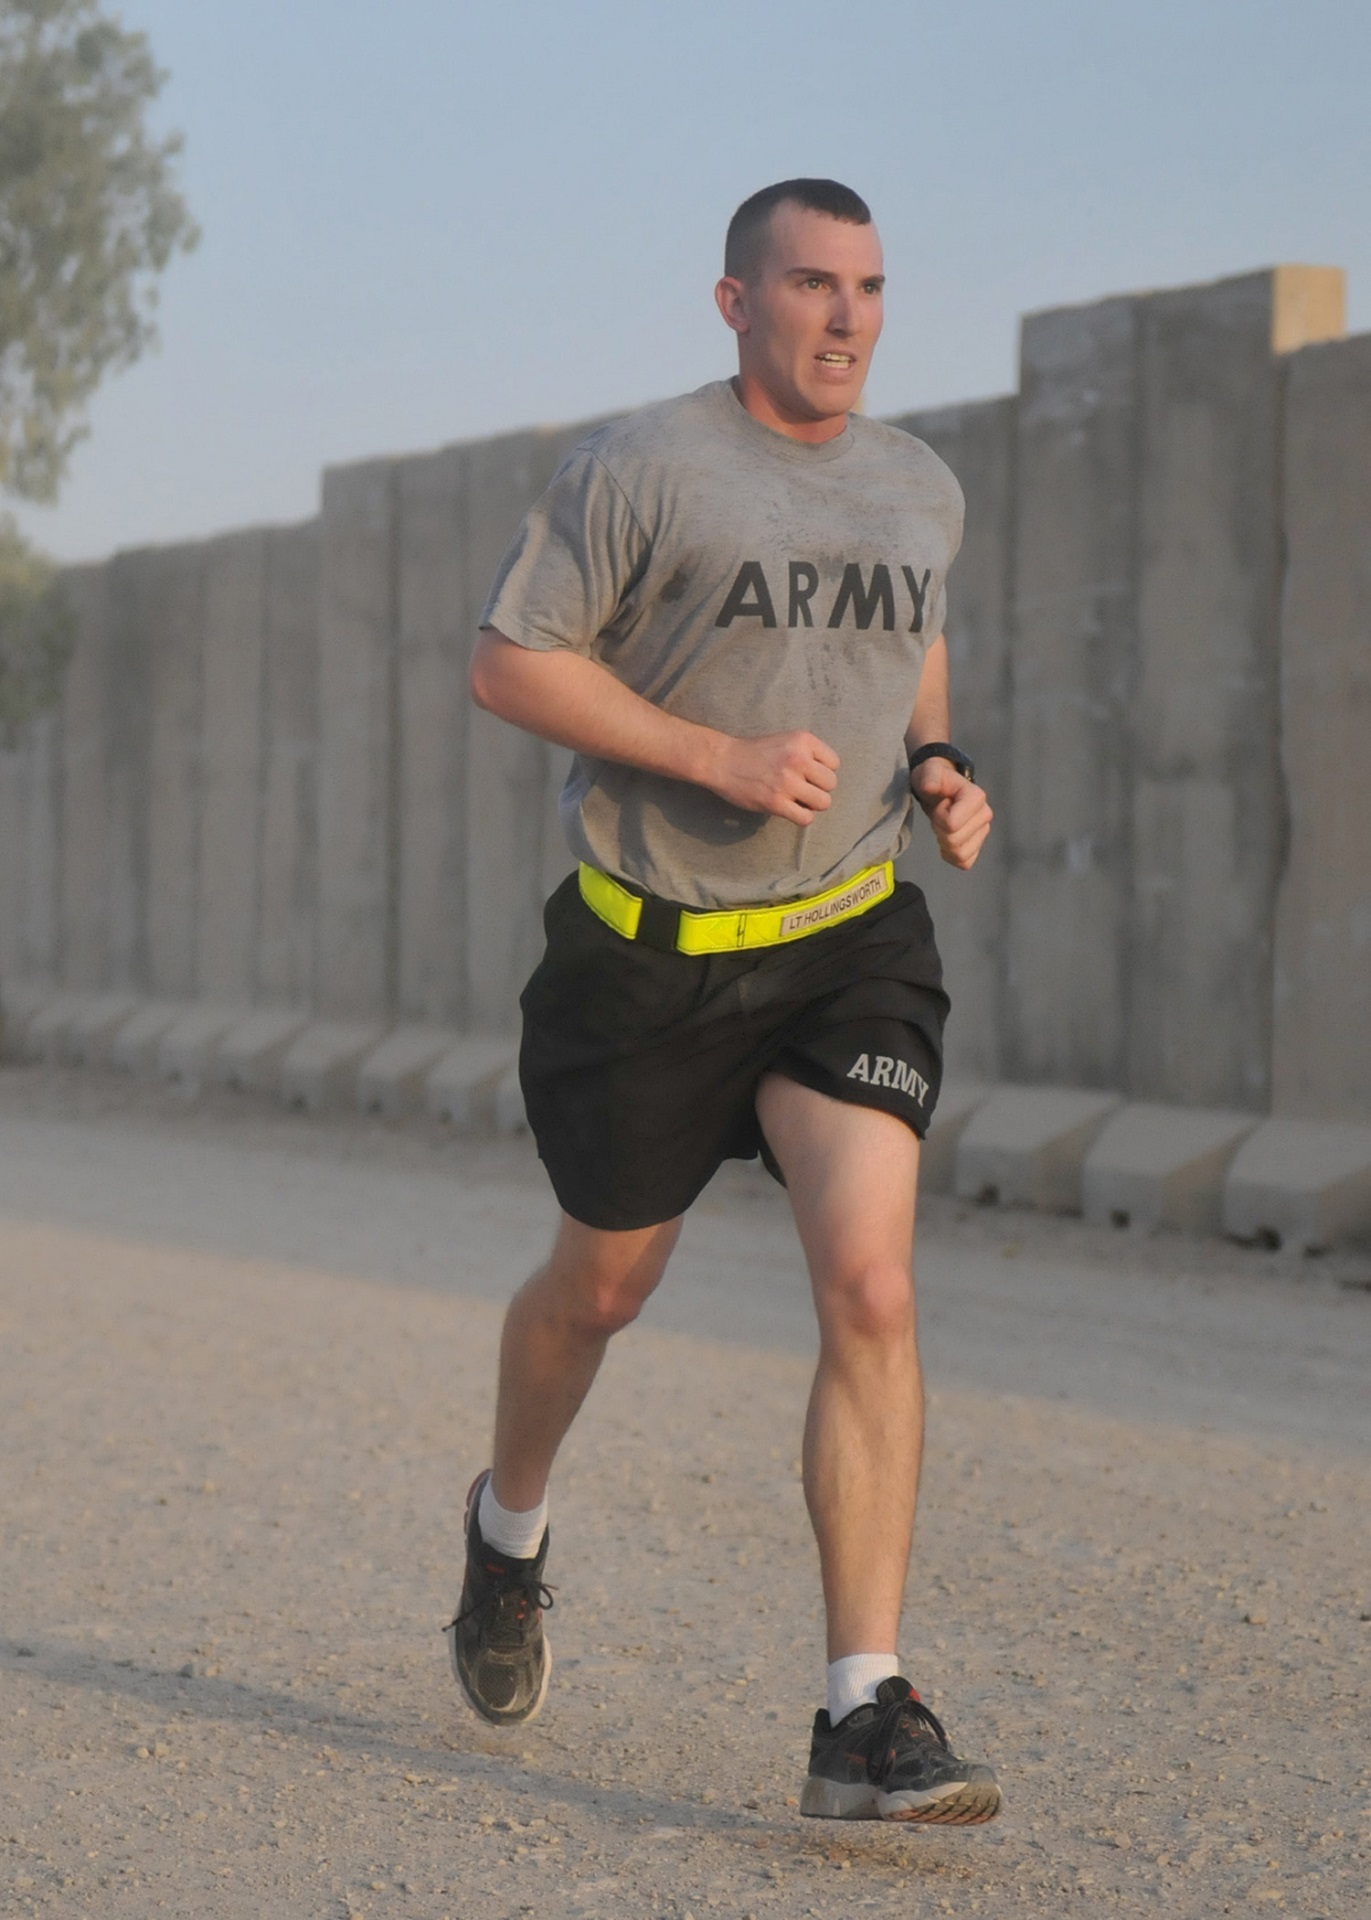
man, outdoor, person, running, run, male, recreation, military, army, usa, training, jogging, runner, jogger, exercise, lifestyle, healthy, fitness, workout, muscle, race, sports, fit, endurance, athlete, sprint, active, jog, cardio, physical exercise, outdoor recreation, human action, individual sports, endurance sports, ultramarathon, duathlon, long distance running